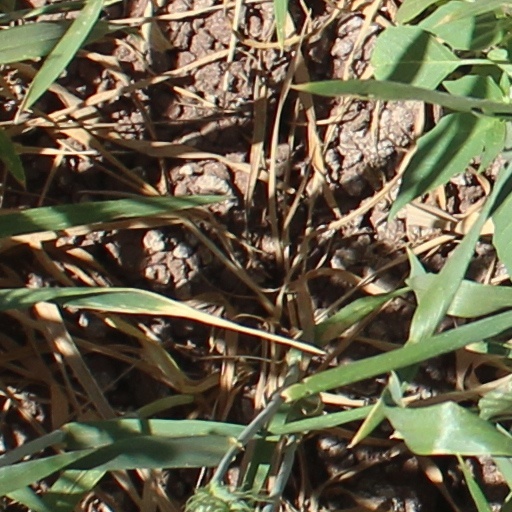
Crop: wheat